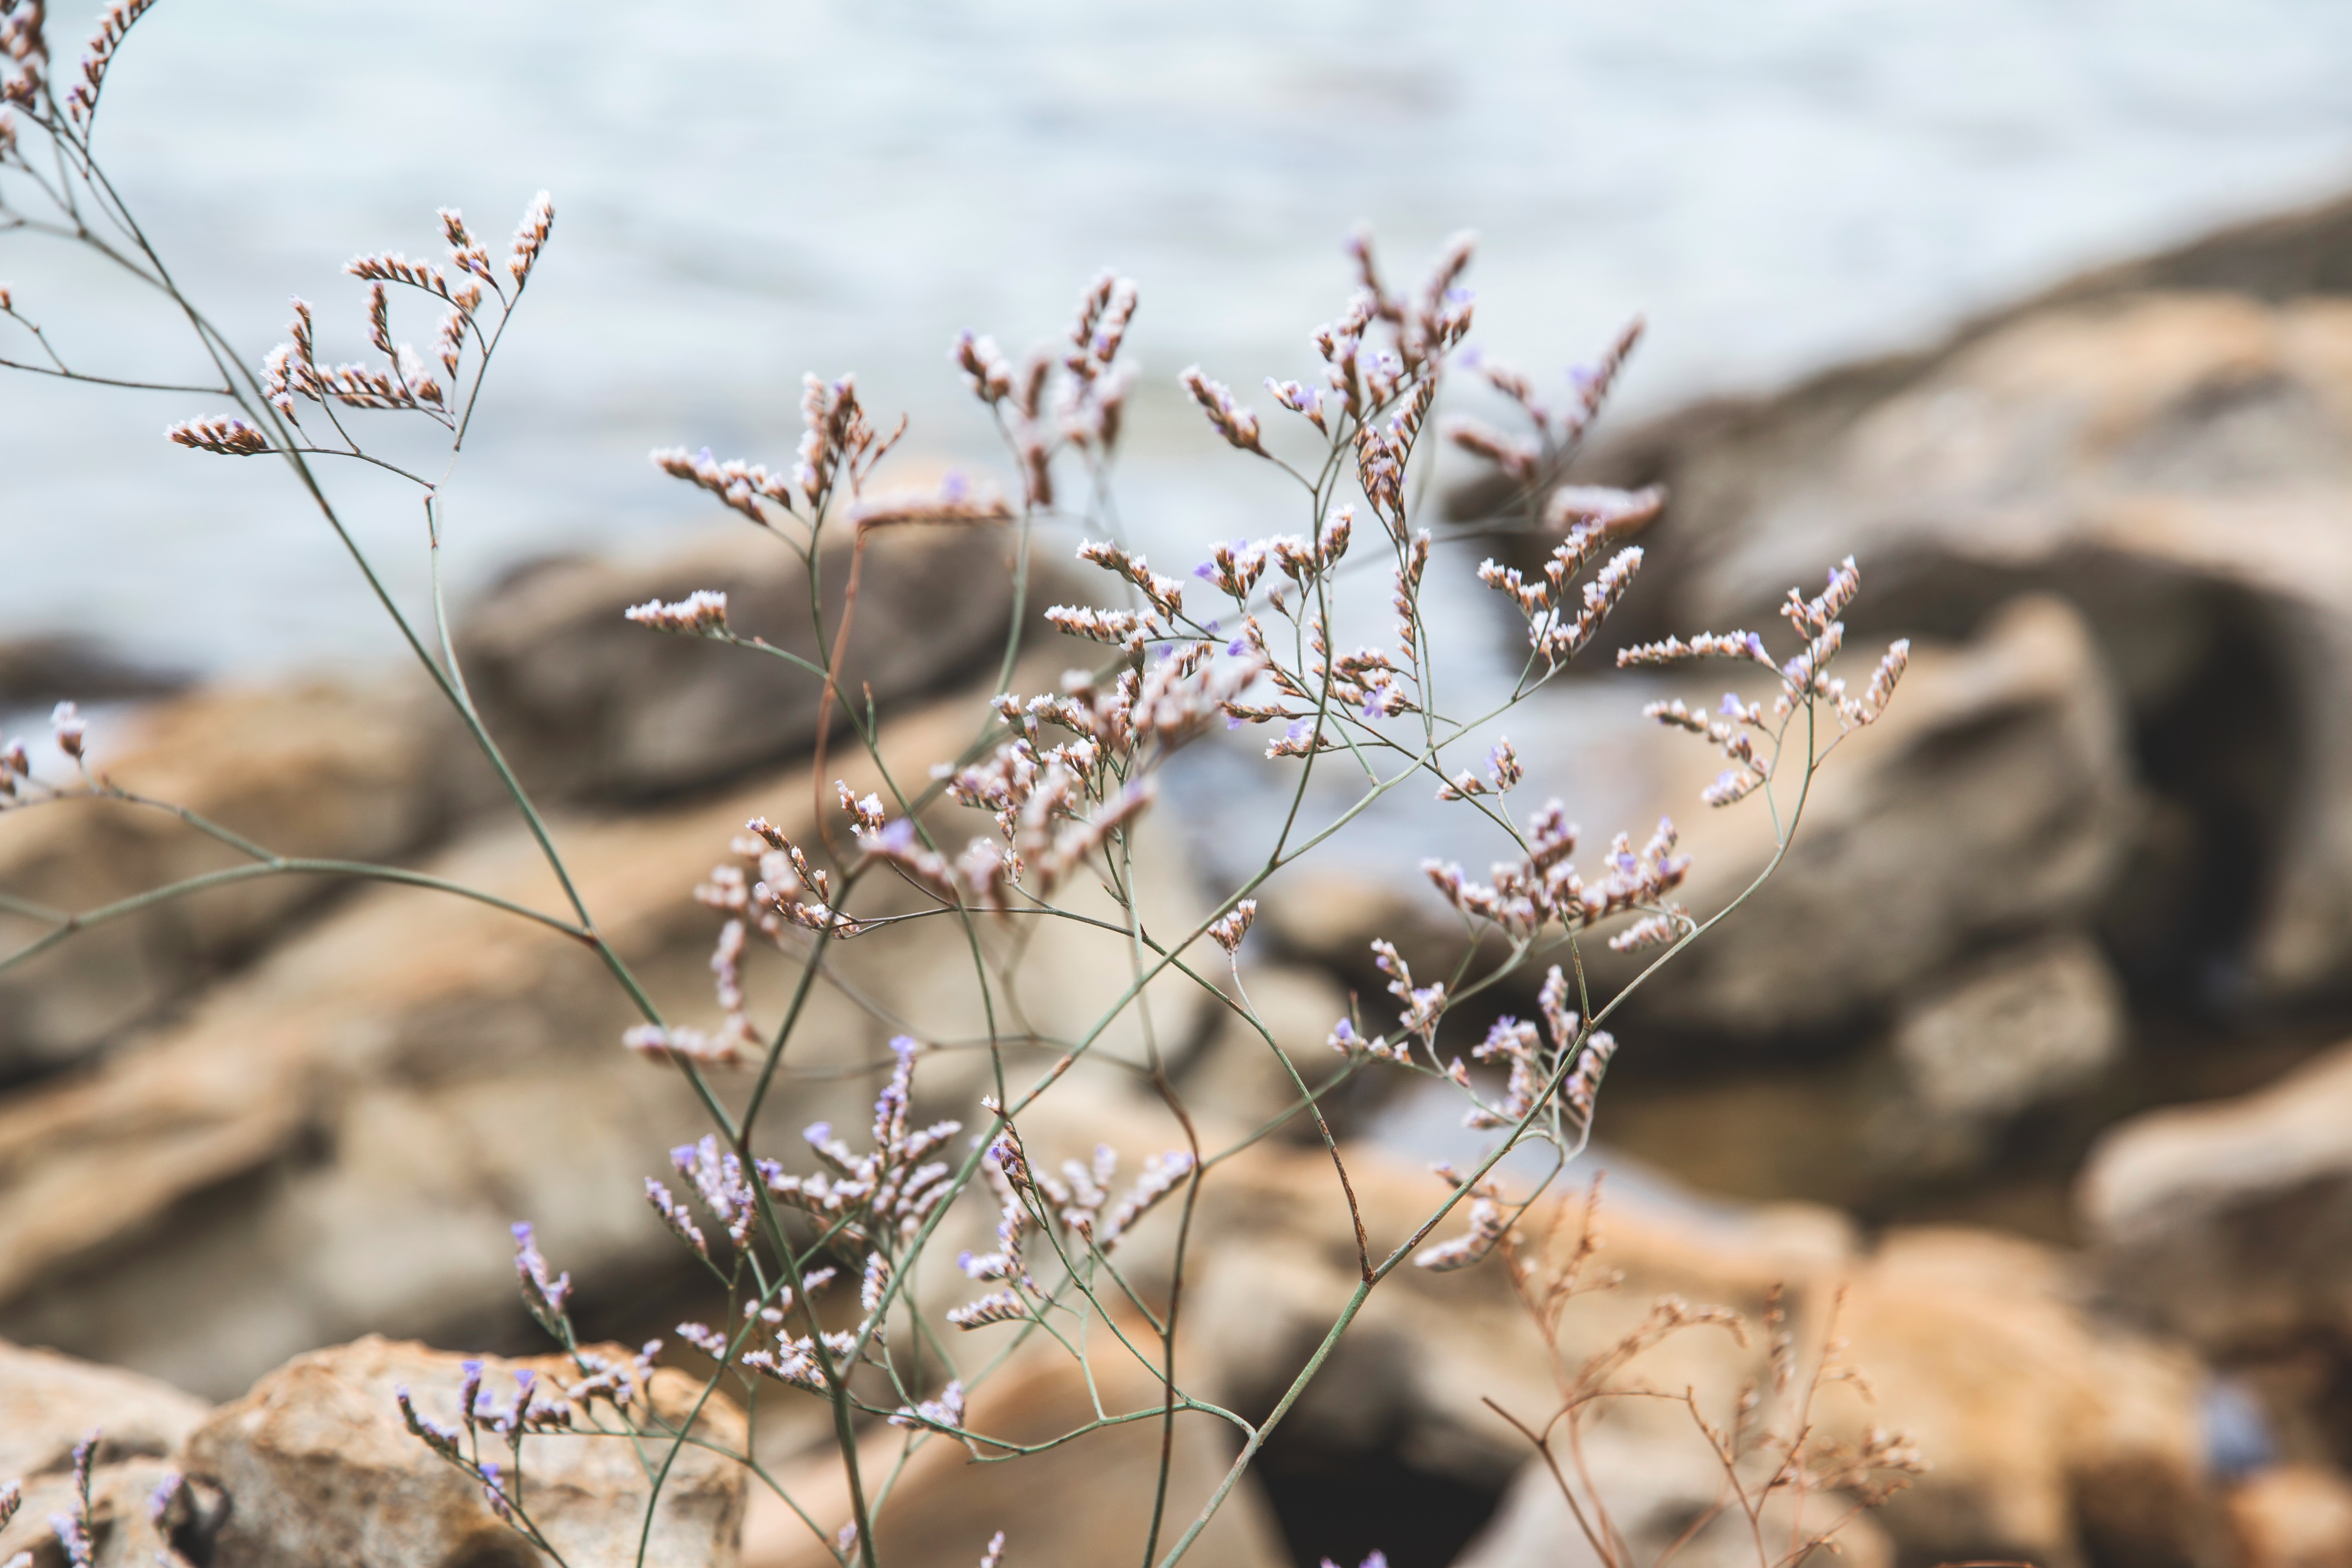
tree, nature, grass, branch, blossom, winter, plant, photography, leaf, flower, frost, spring, macro, natural, autumn, fresh, garden, flora, season, fauna, twig, wildflower, close up, vegetation, detail, macro photography, grass family, thorns spines and prickles